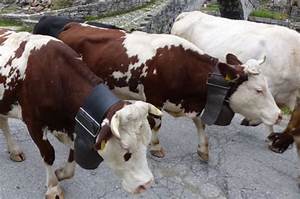
Label: mucca